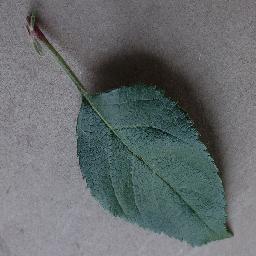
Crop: apple
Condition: healthy